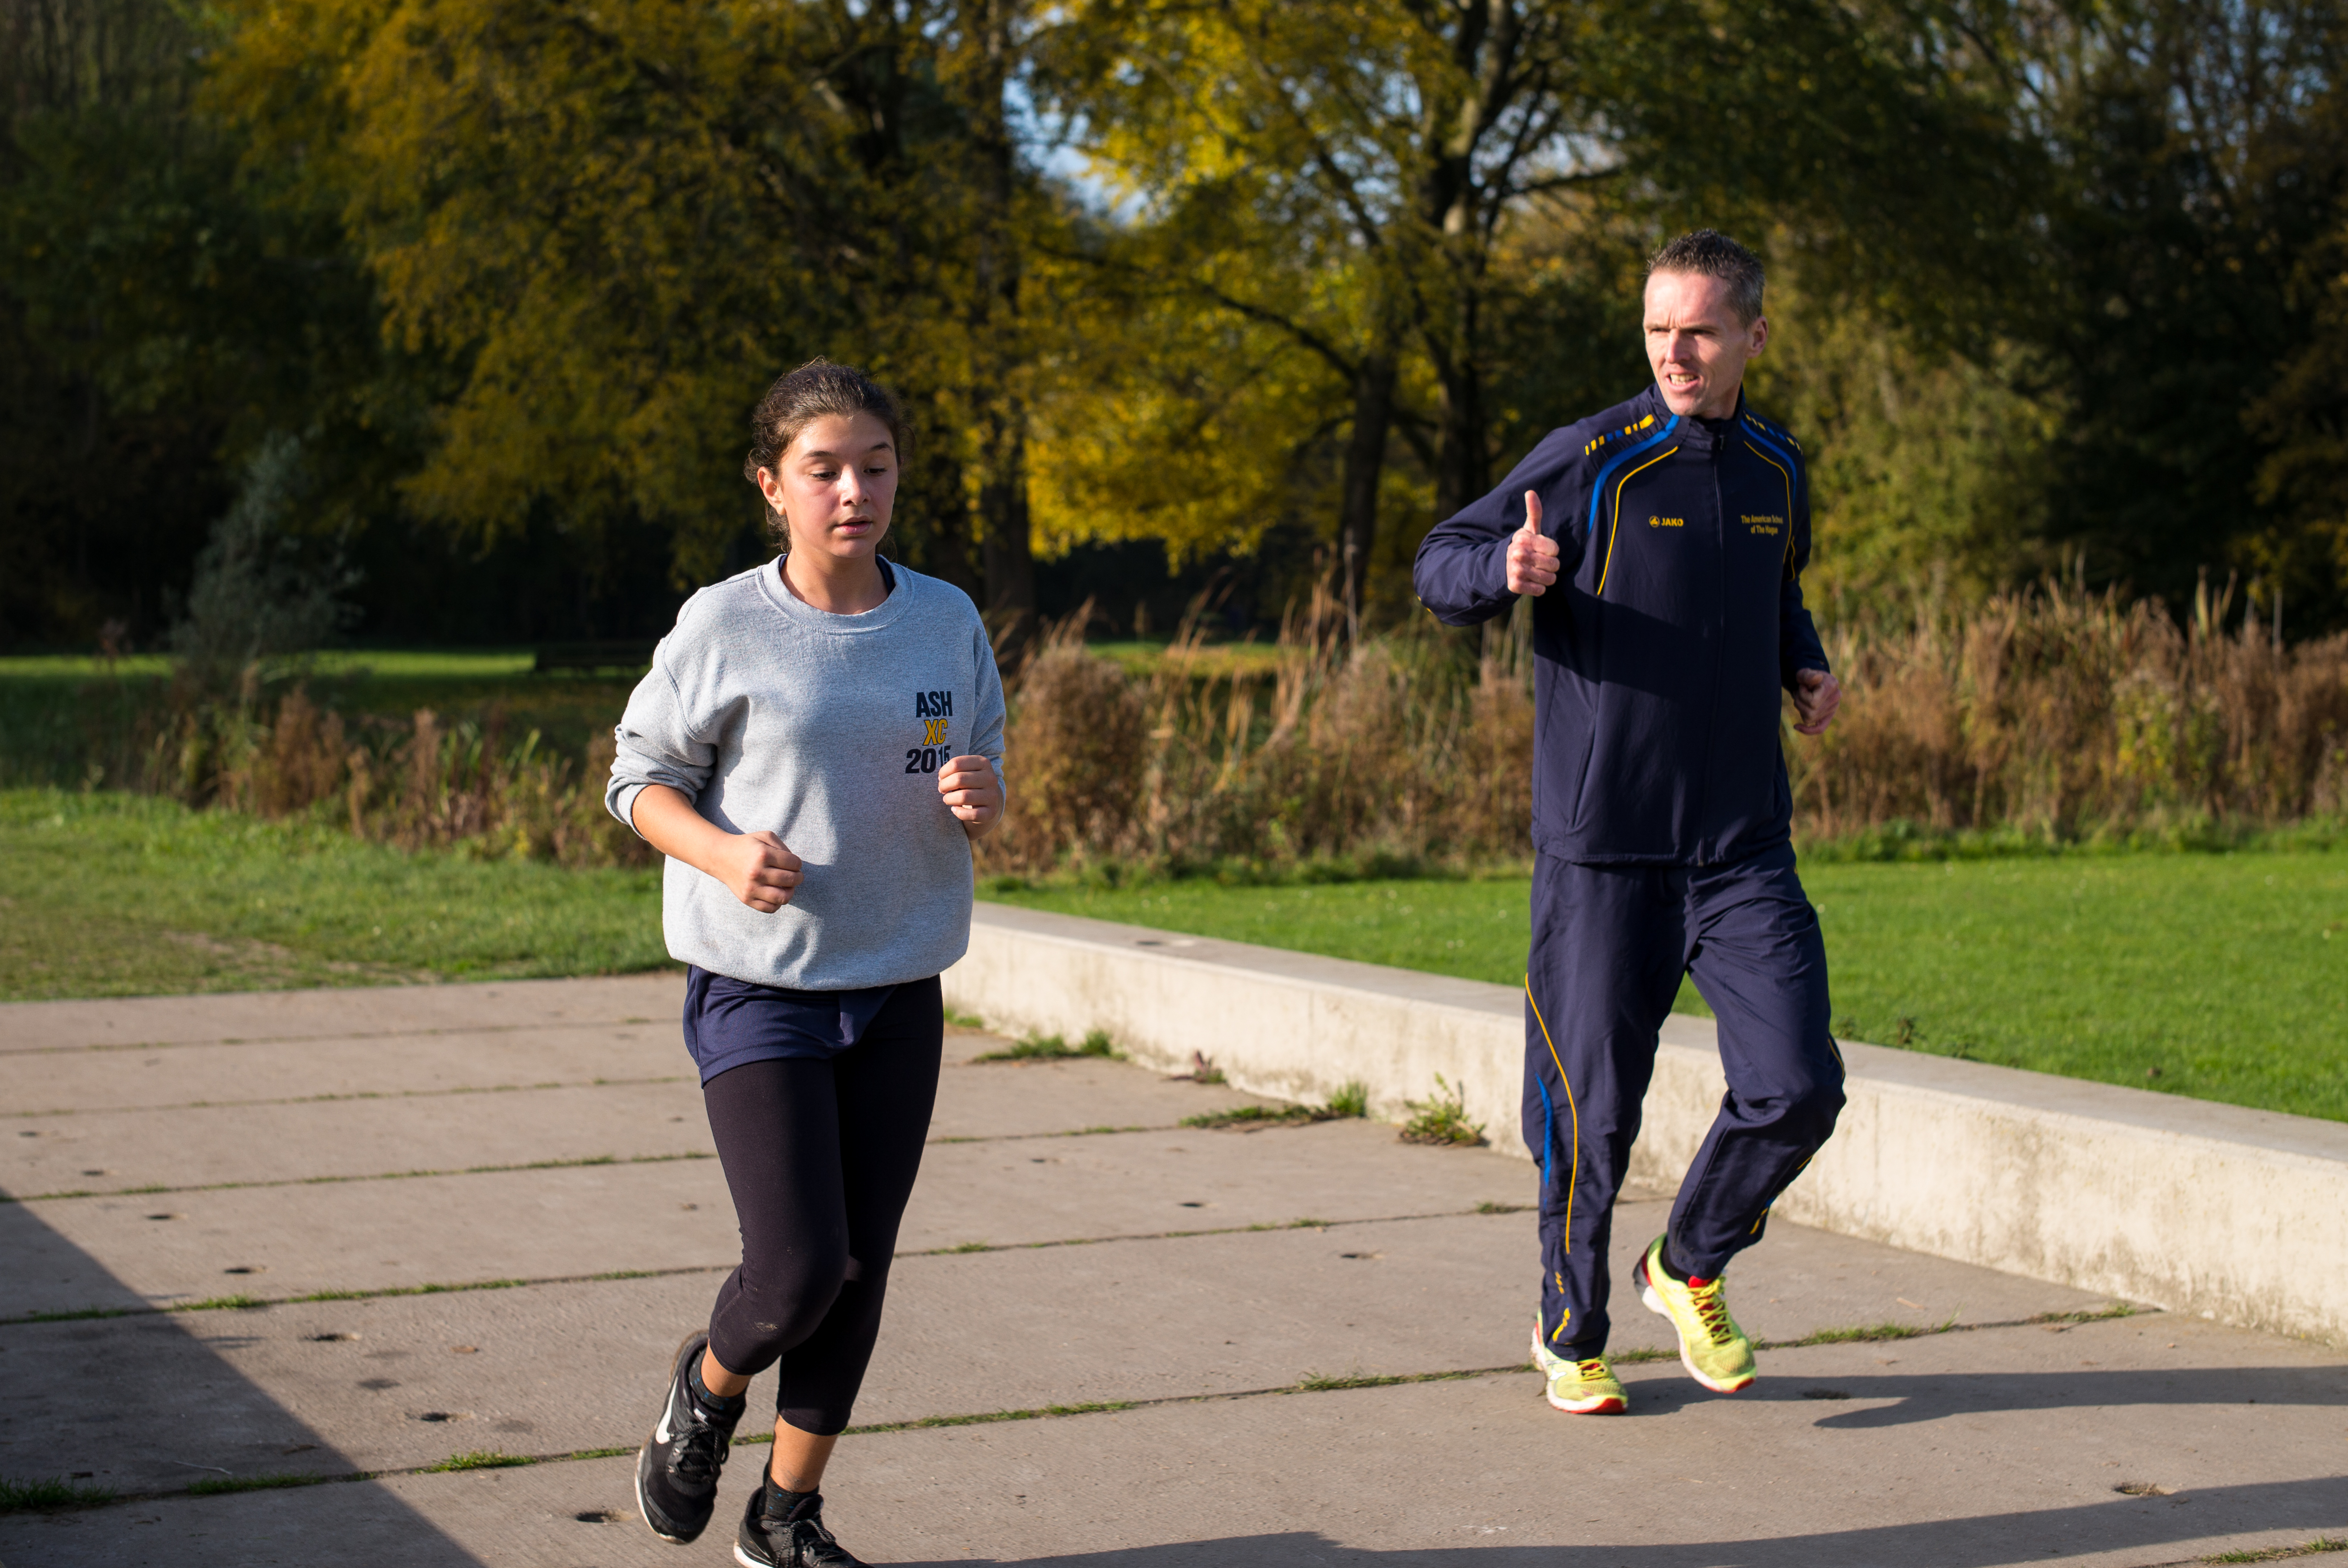
person, running, country, recreation, europe, high, park, jogging, cross, ash, race, competition, woods, holland, hague, amsterdam, netherlands, international, girls, m, team, sports, dutch, boys, 50, school, runners, endurance, junior, leica, 240, summilux, varsity, athletics, meet, bos, isa, amsterdamse, physical exercise, outdoor recreation, human action, endurance sports, ultramarathon, duathlon, long distance running